Shahrizat Abdul Jalil

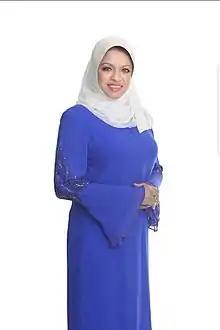

Shahrizat binti Abdul Jalil (Jawi: شهرزاد بنت عبدالجليل; born 15 August 1953) is a Malaysian politician who served in the Cabinet of Malaysia as Minister of Women, Family and Community Development from 2009 to 2012. She was the Member of Parliament for Lembah Pantai from 1995 to 2008 and subsequently served as a Senator in the Dewan Negara.